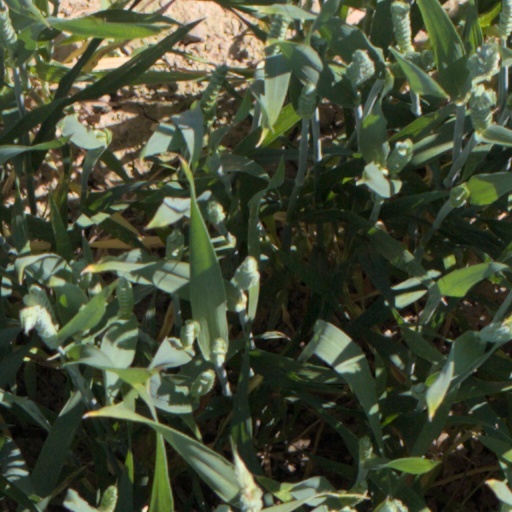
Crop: wheat